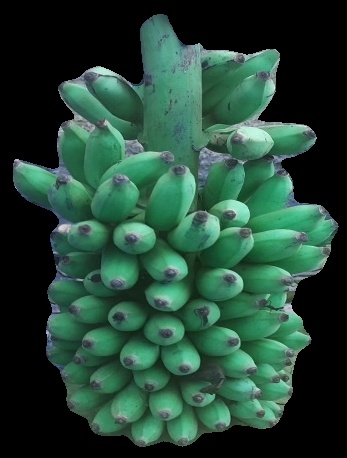
Variety: elakki-bale
Grade: grade2